American Methods

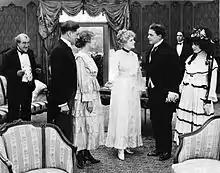

American Methods is a 1917 American silent drama film directed by Frank Lloyd and starring William Farnum, Jewel Carmen and Bertram Grassby.